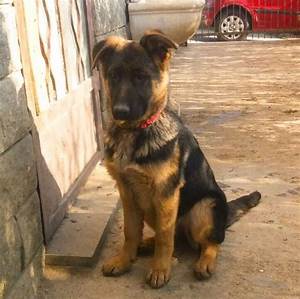
Label: cane